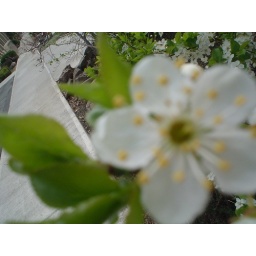
Some sort of fruit tree blooming in Yakima